Leeds United Women F.C.

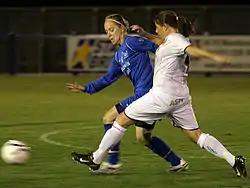
Leeds's Rachel Stowell (right) in 2006 against Birmingham

The 2006–07 season was a fluctuating one, with Leeds topping the table over the Christmas period and the team getting through to the FA Women's Premier League Cup final for a second time. The opposition was again Arsenal and Leeds put in a much better performance than in their previous cup final appearance, but they lost out to a last-minute strike by Arsenal's Jayne Ludlow. This seemed to have a big impact, as the team didn't perform as well in the closing stages of the season and they had dropped down to fifth by the end of the season. The club won the "Marketing Club of the Year" award at the FA Women's Awards in May 2007 for the third consecutive year.